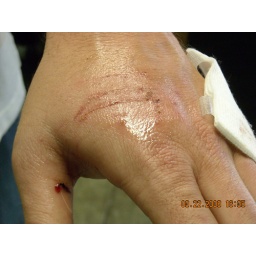
My son was attacked by a pit bull while walking his dog